Rainz

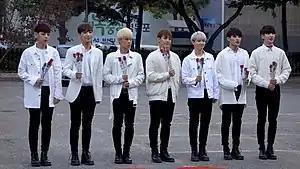

Rainz was a South Korean boy band consisting of seven members who previously participated in Mnet's 2017 survival show "Produce 101 Season 2". They debuted on October 12, 2017, with "Sunshine". They officially disbanded after concluding their last group activities in Japan on October 28, 2018, and returned to their respective agencies.